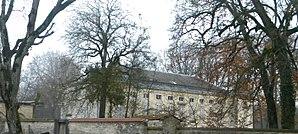
Bressey-sur-Tille est une commune française appartenant à Dijon Métropole située dans le canton de Chevigny-Saint-Sauveur du département de la Côte-d'Or en région Bourgogne-Franche-Comté.